Swan 371

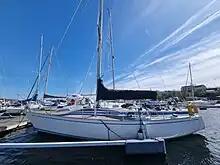
Swan 371

The Swan 371 is a recreational keelboat, built predominantly of fiberglass, with teak wood trim. It has a masthead sloop rig, a raked stem, a raised reverse transom, an internally mounted spade-type rudder controlled by a wheel and a fixed fin keel. It displaces and carries of lead ballast.